Tuolumne Meadows

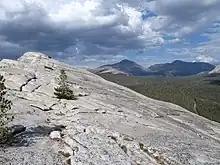
The view looking east from Lembert Dome

See Granite Domes of Yosemite National Park for a list of granite domes in Yosemite National park, not just around Tuolumne.